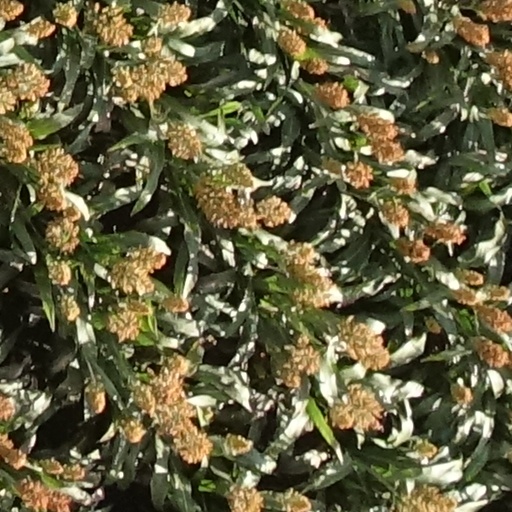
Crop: sorghum